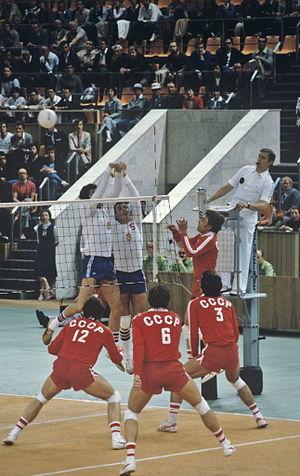
L'équipe d'URSS de volley-ball est l'équipe nationale qui représente l'Union des républiques soviétiques socialistes dans les compétitions internationales de volley-ball. Elle est gérée par la Fédération d'URSS de volley-ball.
Cette page présente les résultats des compétitions masculine et féminine de volley-ball des Jeux olympiques de Moscou de 1980.